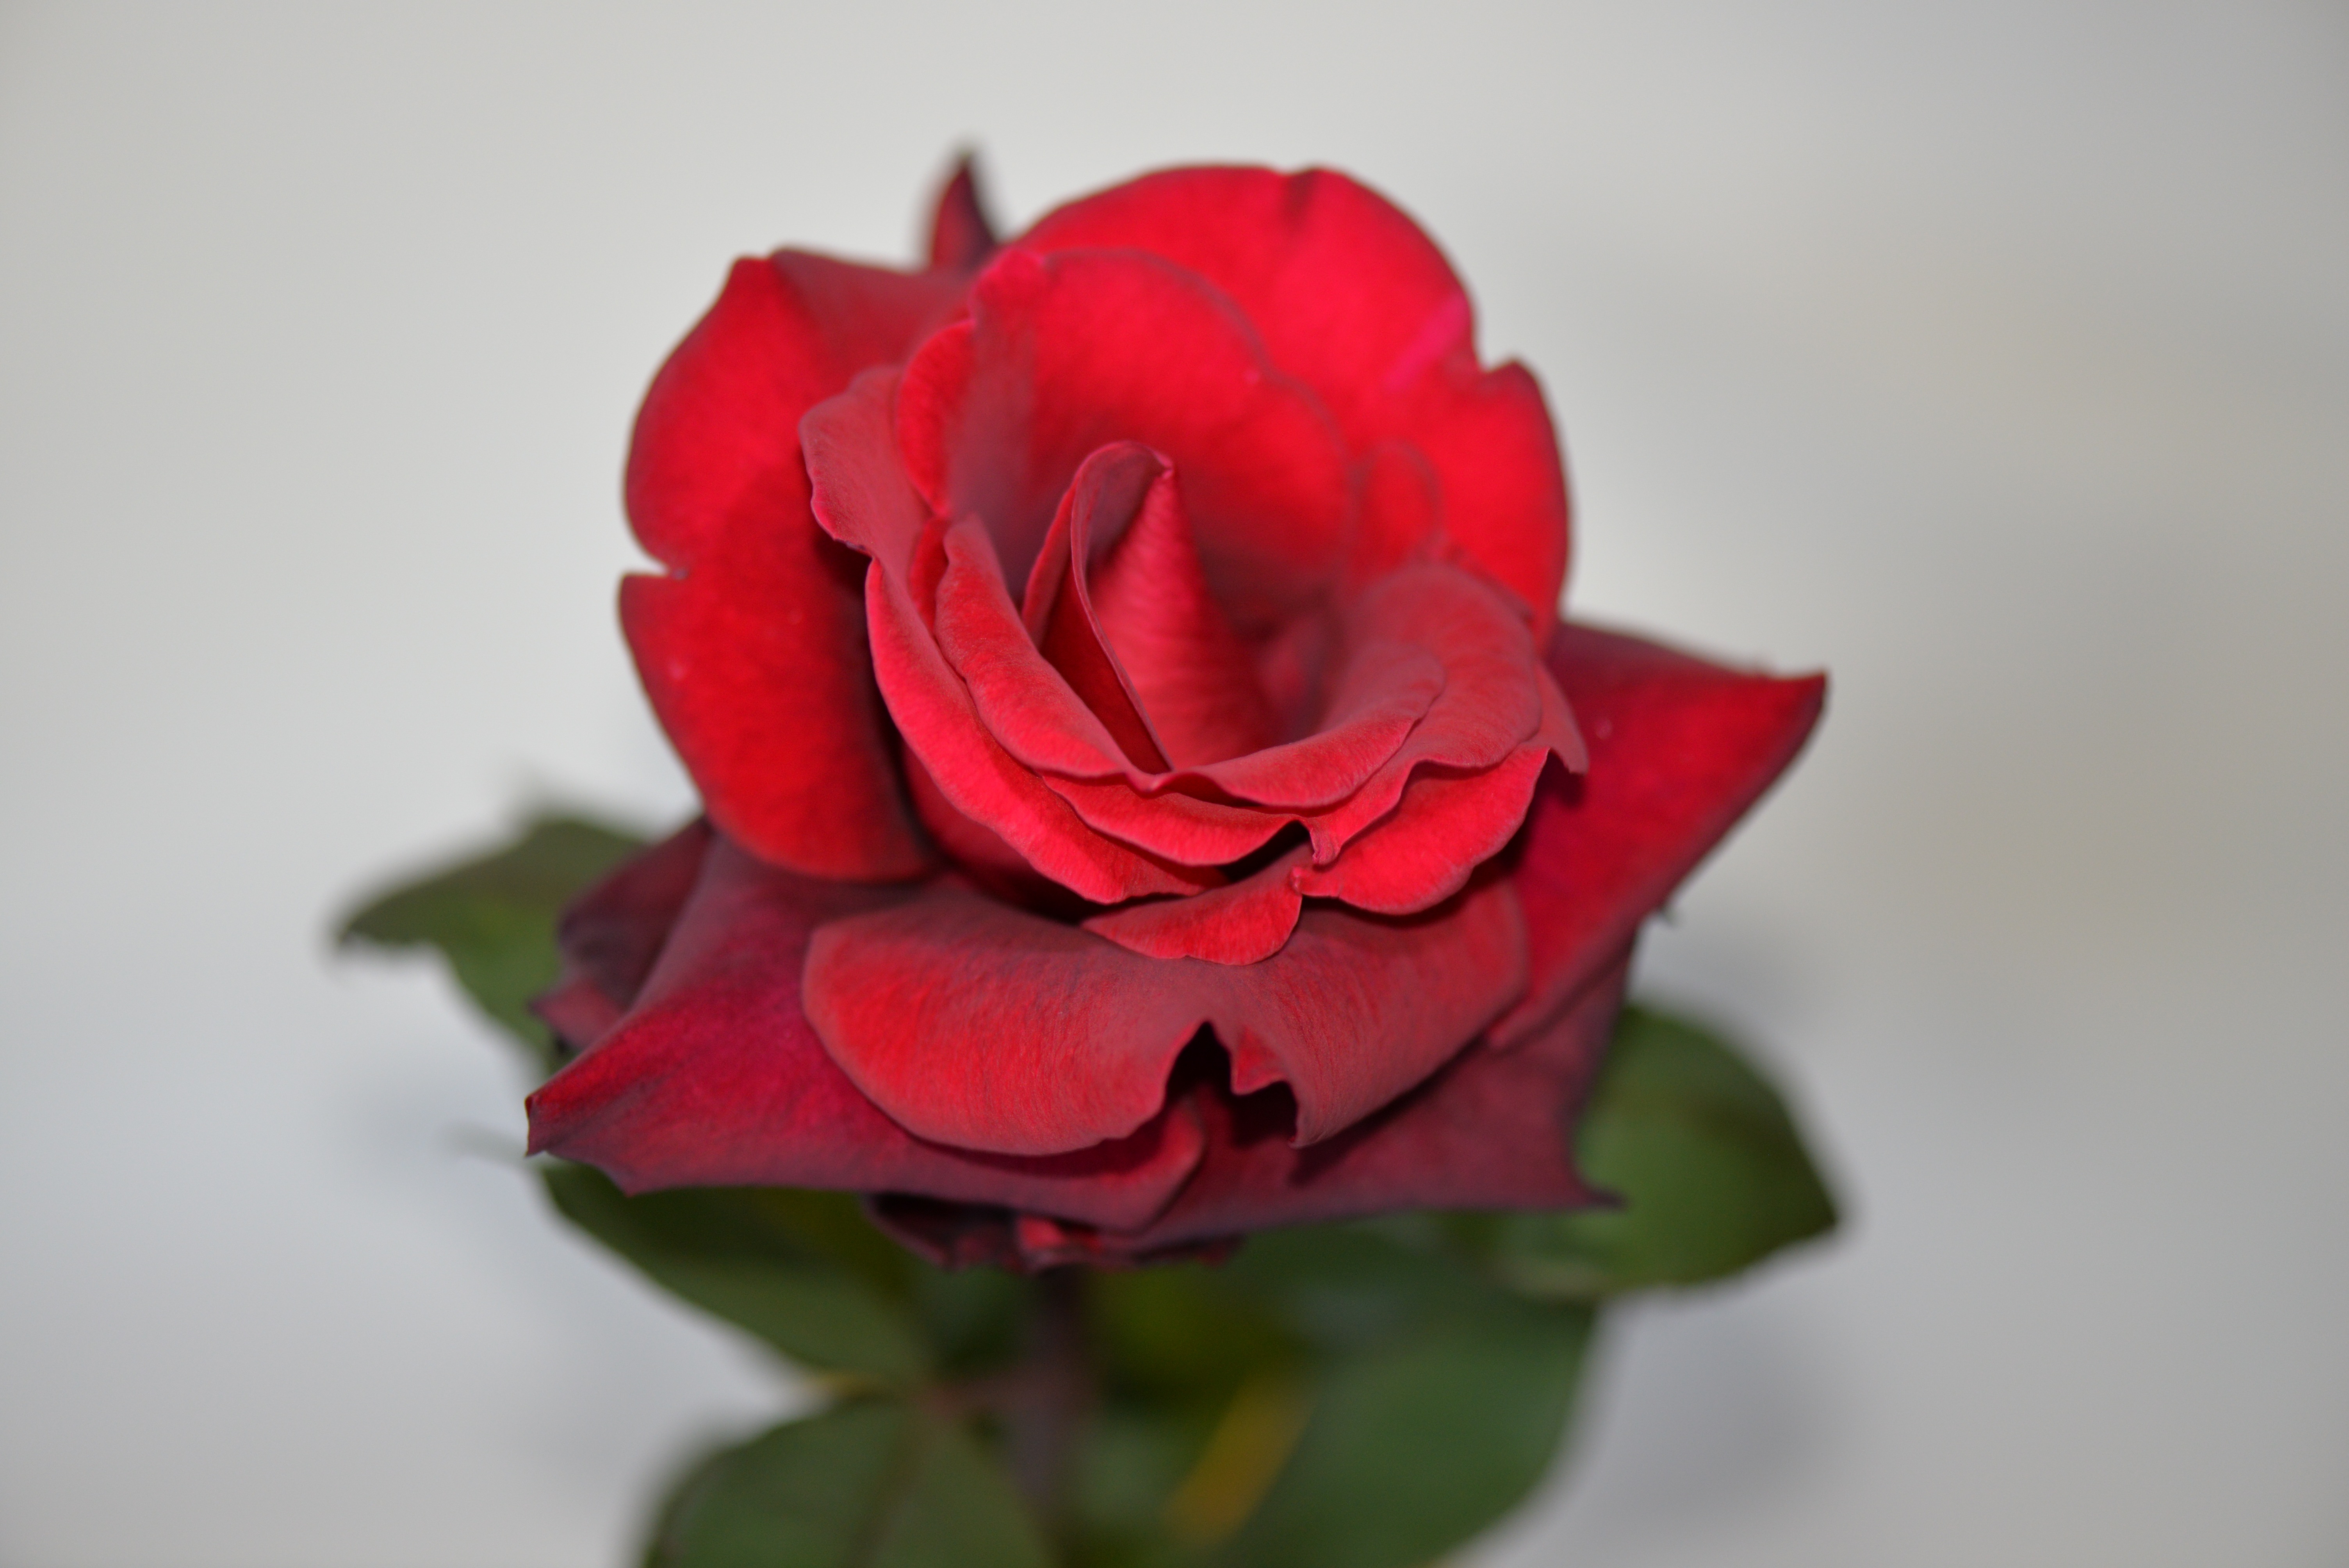
blossom, plant, flower, petal, bloom, rose, red, pink, close, floristry, floribunda, macro photography, flowering plant, garden roses, rose family, land plant